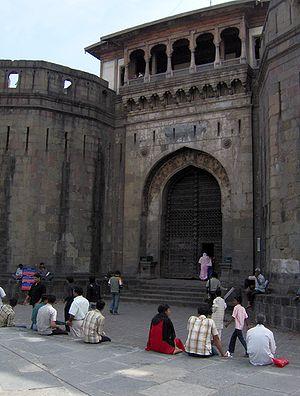
Pune, aussi appelé Poona et anciennement nommée Punevadi, est la deuxième ville de l'État indien du Maharashtra après Bombay, à 120 km au sud-est de laquelle elle se situe, et la huitième plus grande métropole d'Inde. Ses 3,75 millions d'habitants, les Punekaris, parlent dans leur grande majorité le marâthî.
Shaniwarwada est un fort du XVIIIᵉ siècle, situé dans la ville de Pune. Construit en 1732, il a été jusqu'en 1818 la demeure des Peshwâ souverains de l'Empire marathe jusqu'à ce que les Peshwâ perdent le contrôle de la Compagnie des Indes après la troisième guerre anglo-marathe. Le palais était considéré comme le siège du pouvoir politique de l'Inde du XVIIIᵉ siècle.